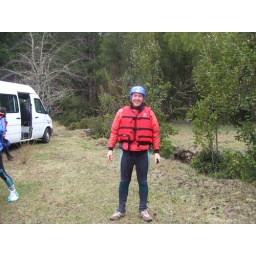
Before suicidal white water rafting in sub-zero weather and glacial meltwater river.